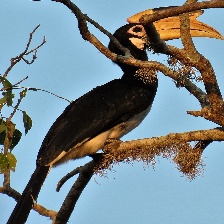
Species: MALABAR HORNBILL
Scientific name: OCYCEROS GRISEUS
ImageNet parent category: hornbill